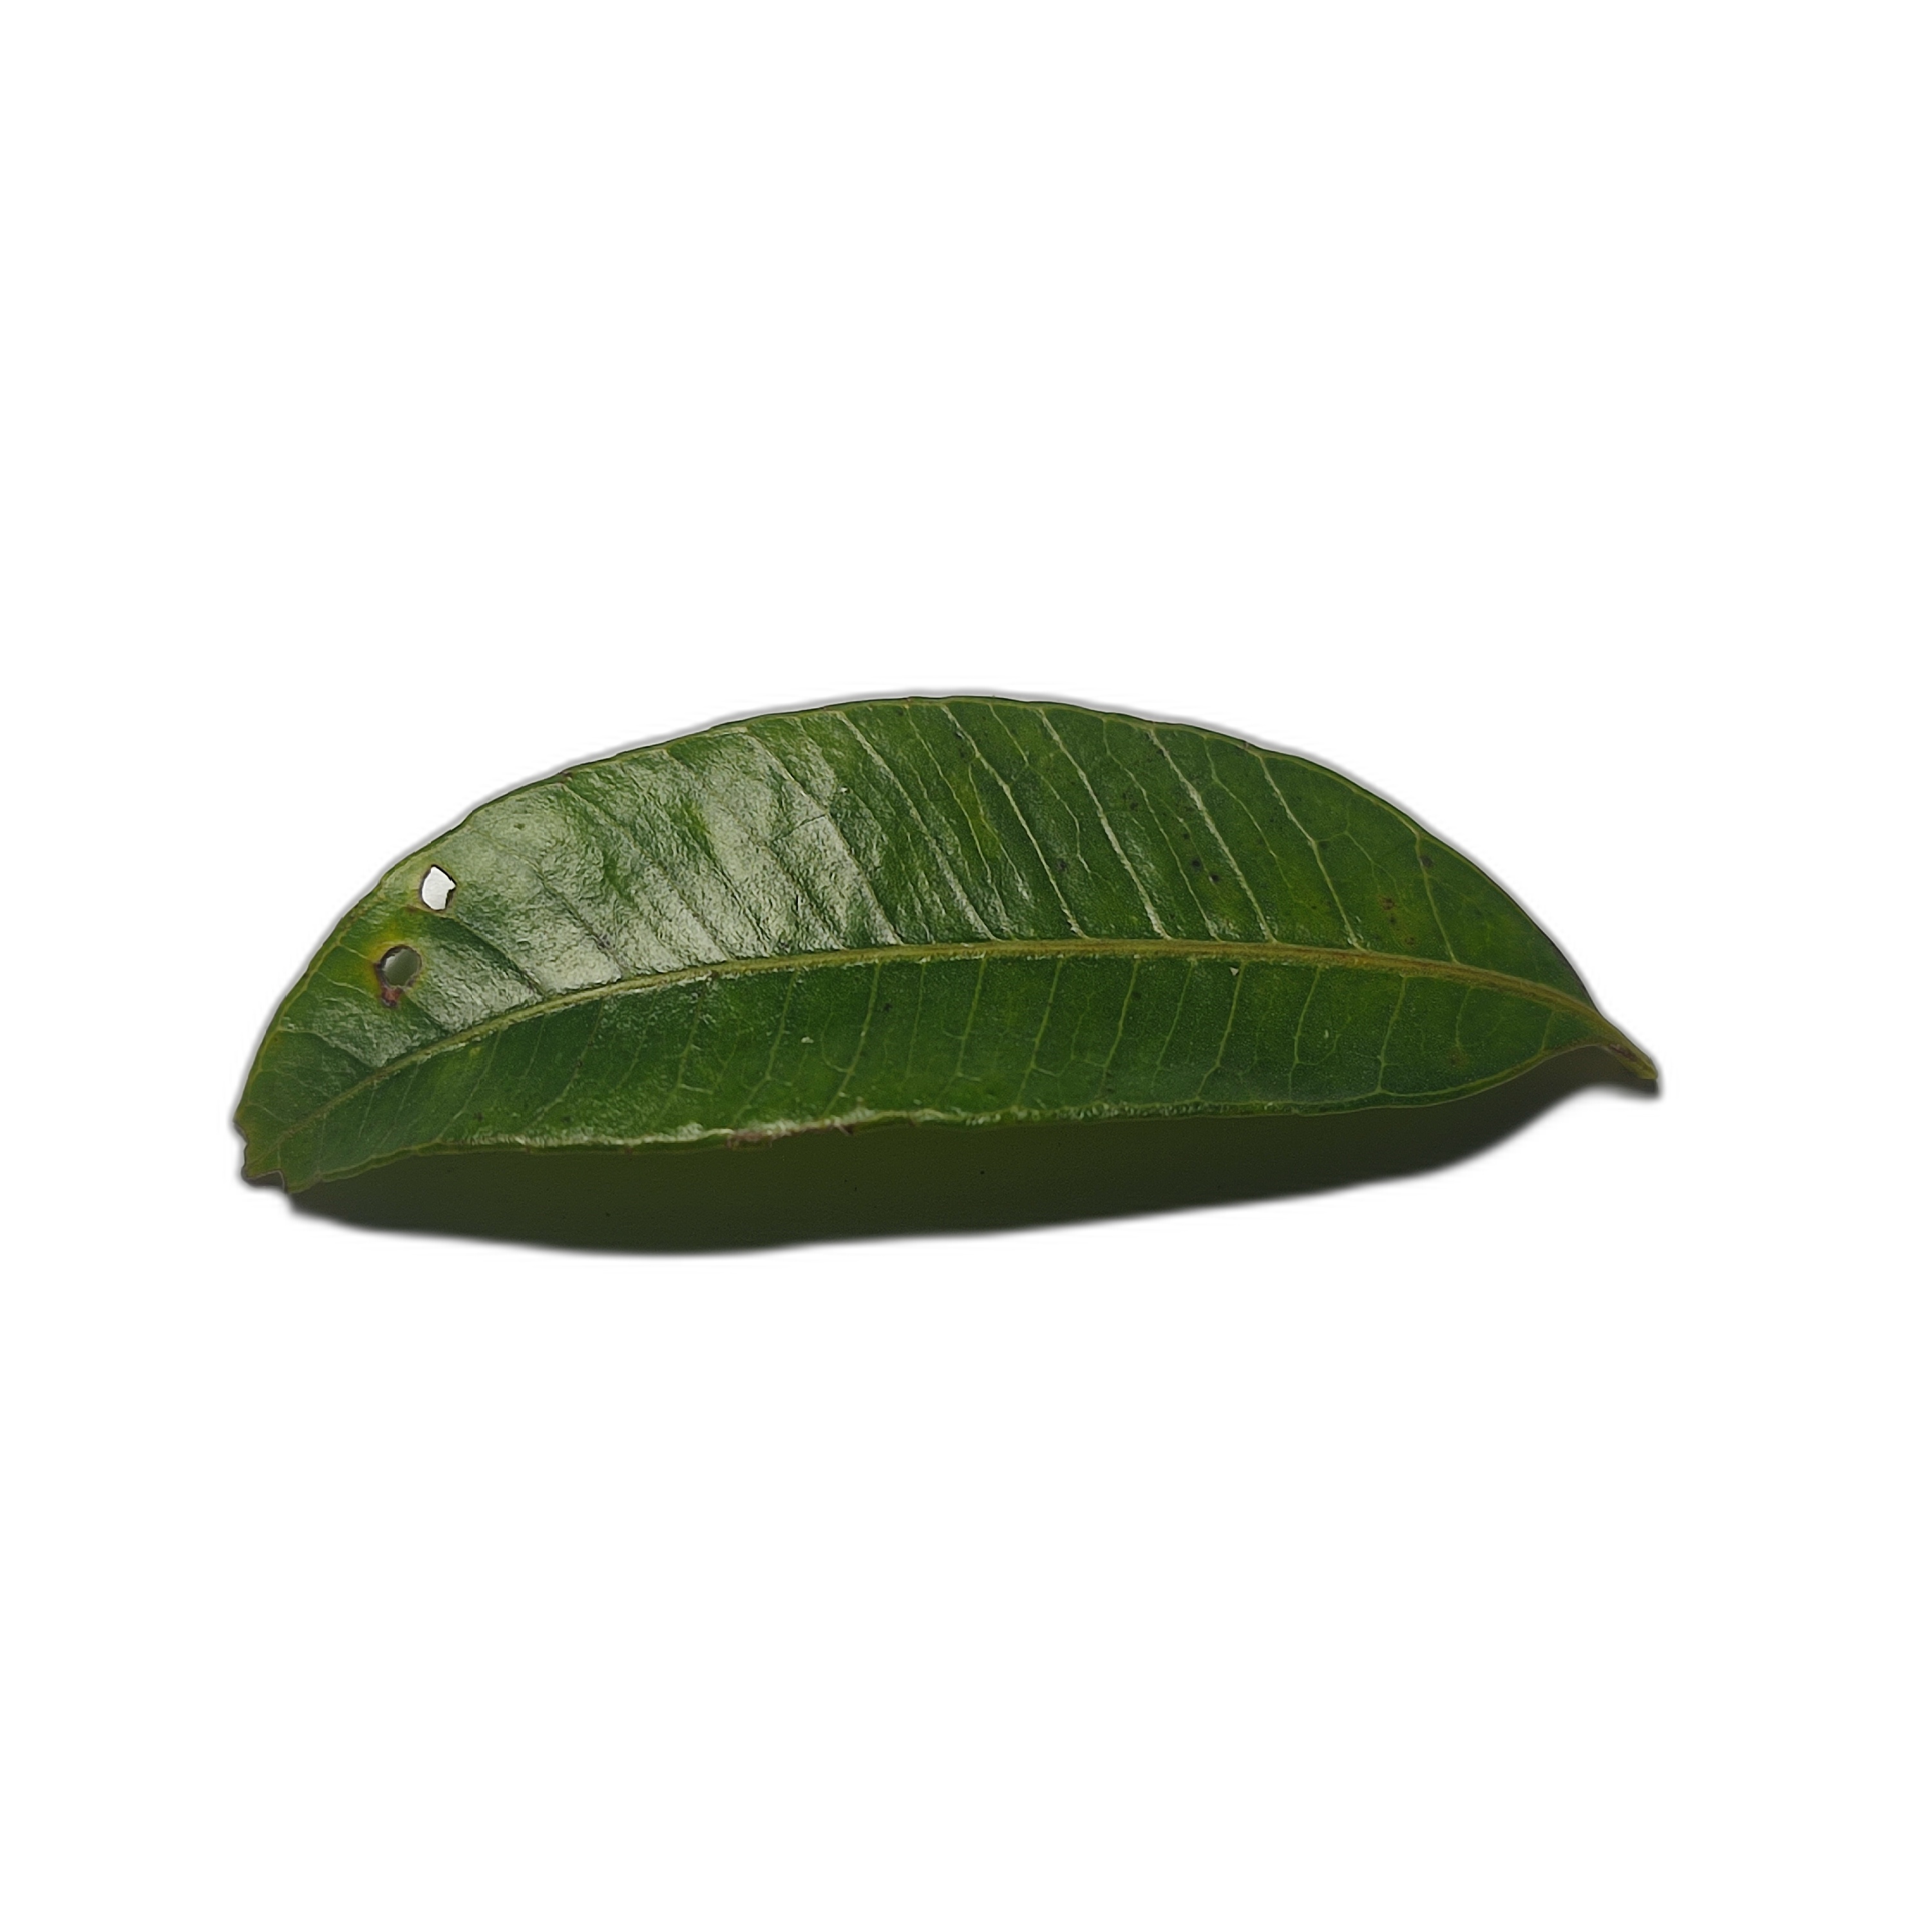
Label: healthy